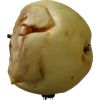
Label: Apple hit 1